Question: Please indicate a possible affordance area of the sit_on_motorcycle that can be used for sitting on
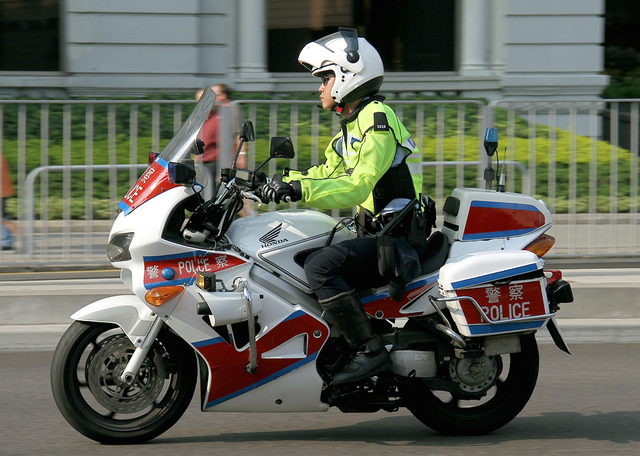
Answer: [295.5, 218.5, 458.5, 279.5]